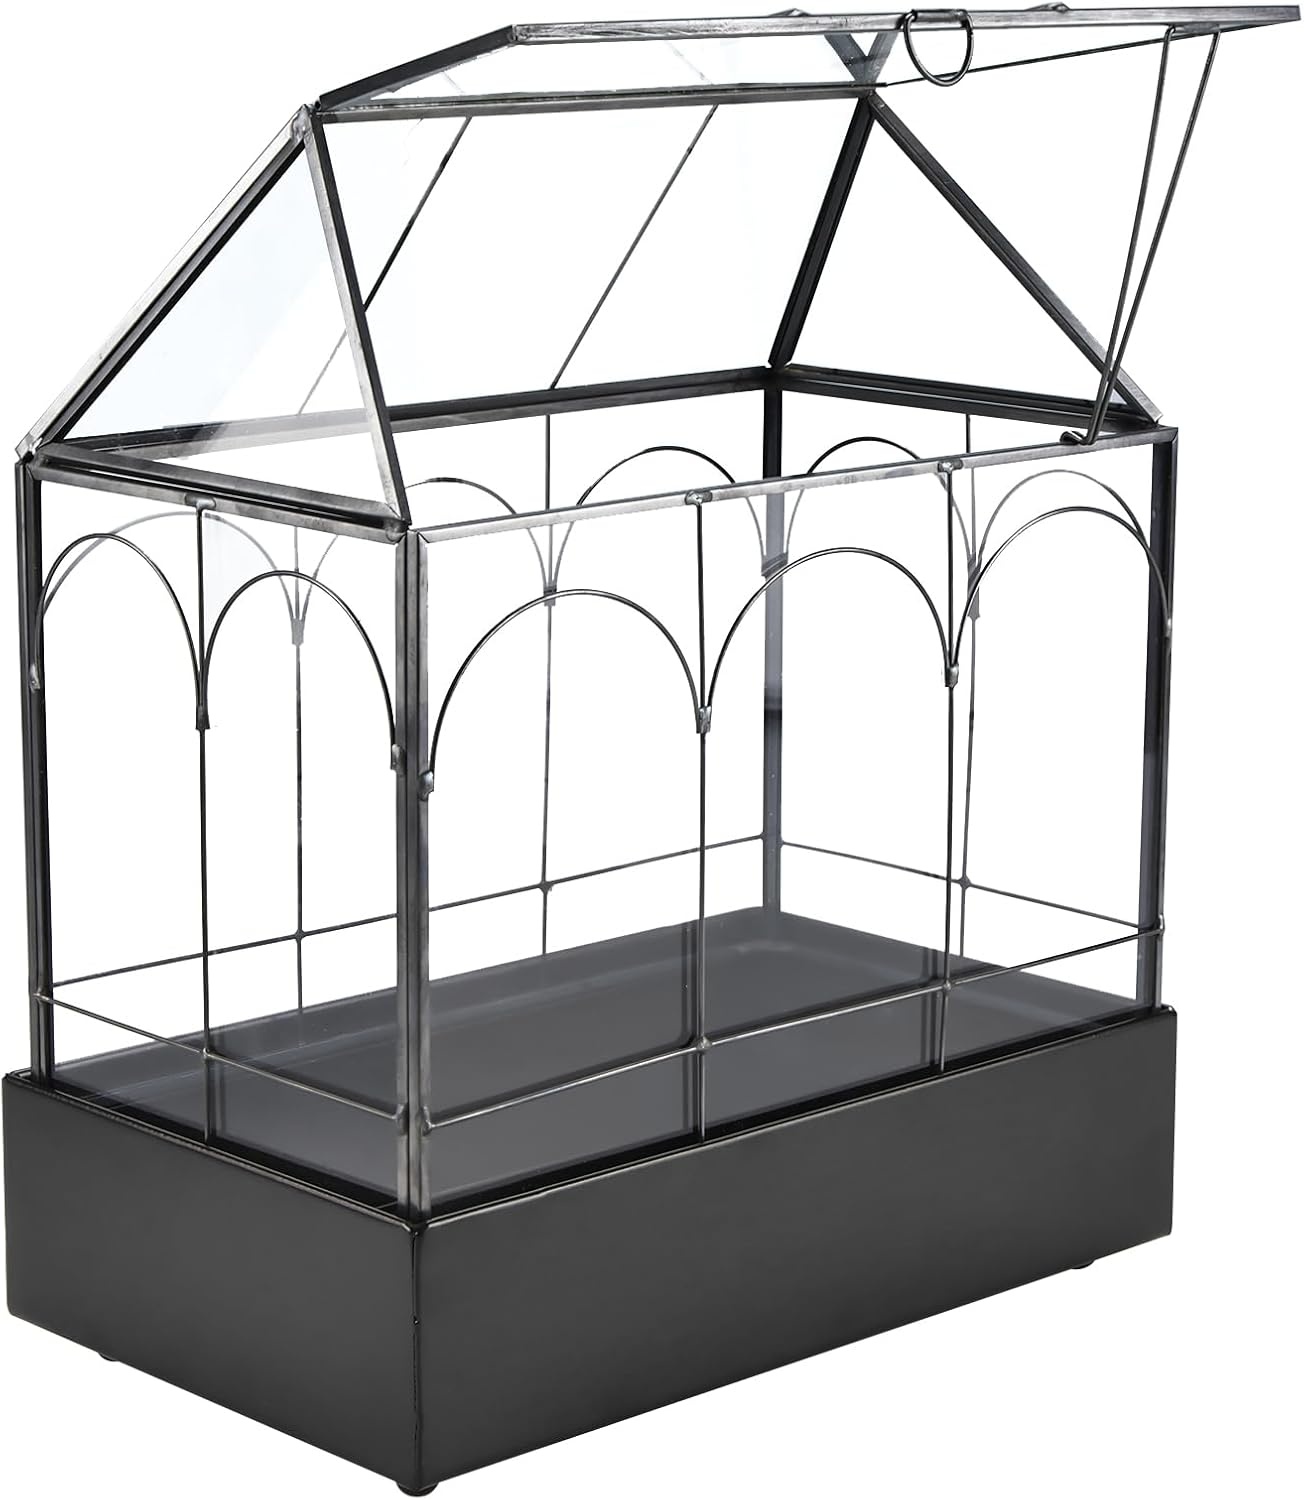
HighFree Glass Terrarium with Metal Tray, Glass Greenhouse Terrarium Kit for Succulents, Cacti, Snails, Spiders, and Miniature Reptiles, Black (Large-9.45" L x 5.7" W x 11.8" H)
Overview Brand : HighFree Material : Glass, Metal Special Feature : Swing lid, Transparent, Waterproof Product Dimensions : 9.45"L x 5.7"W x 11.8"H Item Weight : 2.31 Kilograms Shape : House Shape Specific Uses For Product : Decorative, Indoor, Plant-raising Style : Vintage Color : black Included Components : Geometric Terrarium Planter, Metal Tray About this item [Tabletop Miniature Garden DIY]: Glass terrarium measures 9.5x5.7x11.8 inches and is suitable for small plants such as ferns, moss, succulents, airplants, cacti as well as small animals like snails, spiders, and earthworms. Note: If keeping animals, please pay attention to ventilation [Waterproof Tray]: The large plant terrarium features a rust-proof metal tray with a additional thin plastic tray inside. It is completely waterproof and can hold soil and water runoff, keeping your home clean and beautiful. But it is not designed for hydroponic plants [High Transparency and Durable Glass Material]: The elegant geometric glass terrarium is crafted from clear glass, ensuring superior light transmission and promoting photosynthesis.It is great for plants and animals that need sunlight. The glass terrarium is durable and sturdy, not easy to break, safe and convenient [House Shape with Hinged Lid]: The house-shaped glass container features a swinging lid that can be easily opened to ensure ventilation and easy care, creating a natural environment suitable for the growth of plants and animals [Plant terrarium planters for any occasion]: The geometric Glass Terrarium is the perfect centerpiece for a tabletop or indoor gardening space. The house-shaped design makes it an ideal housewarming gift for friends and family. It also serves as an elegant collection box for weddings, baby showers, or birthday parties. (Interior decorations are not included)
Brand: HighFree
Category: Home & Garden > Decor > Ecospheres